Nandi Glassie

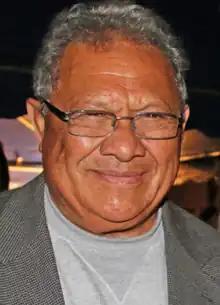
Nandi Glassie

Nandi Tuaine Glassie (21 May 1951 – 4 September 2020) was a Cook Islands politician who served as a Cabinet Minister. He was a member of the Cook Islands Party.